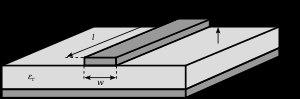
Une ligne microruban est une ligne de transmission hyperfréquences.